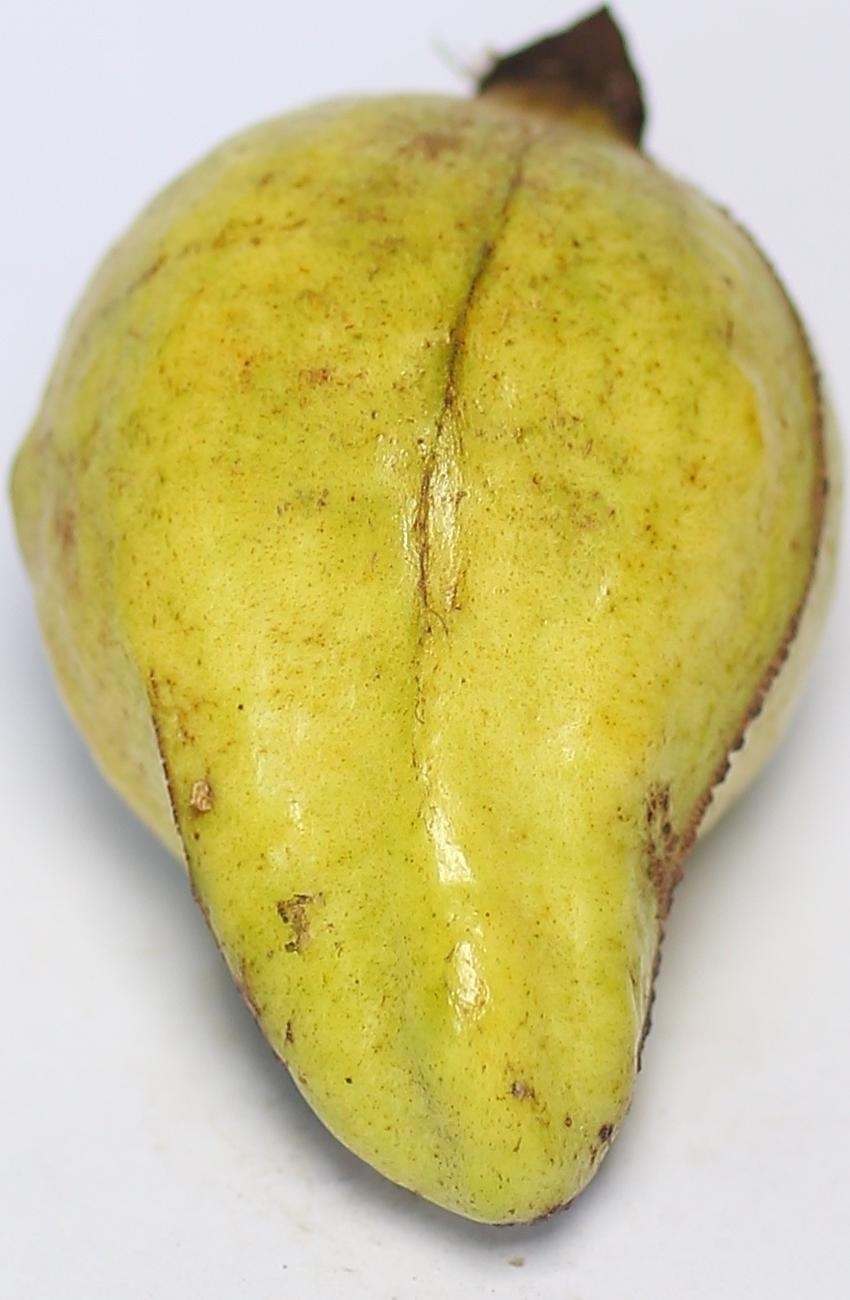
Maturity: ripe
Variety: local-sindhi